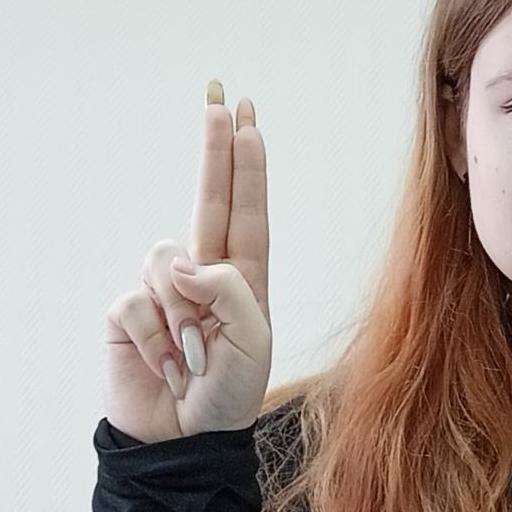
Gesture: two_up